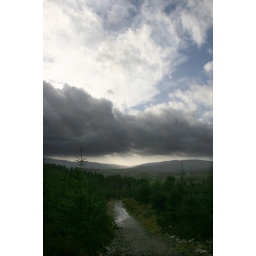
Imposing sky over forest